Shimōsa-Toyosato Station

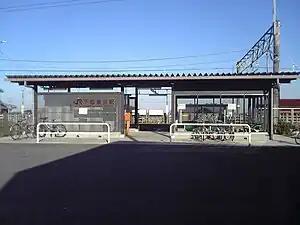
Shimōsa-Toyosato Station, December 2009

is a passenger railway station in the city of Chōshi, Chiba Japan, operated by the East Japan Railway Company (JR East).